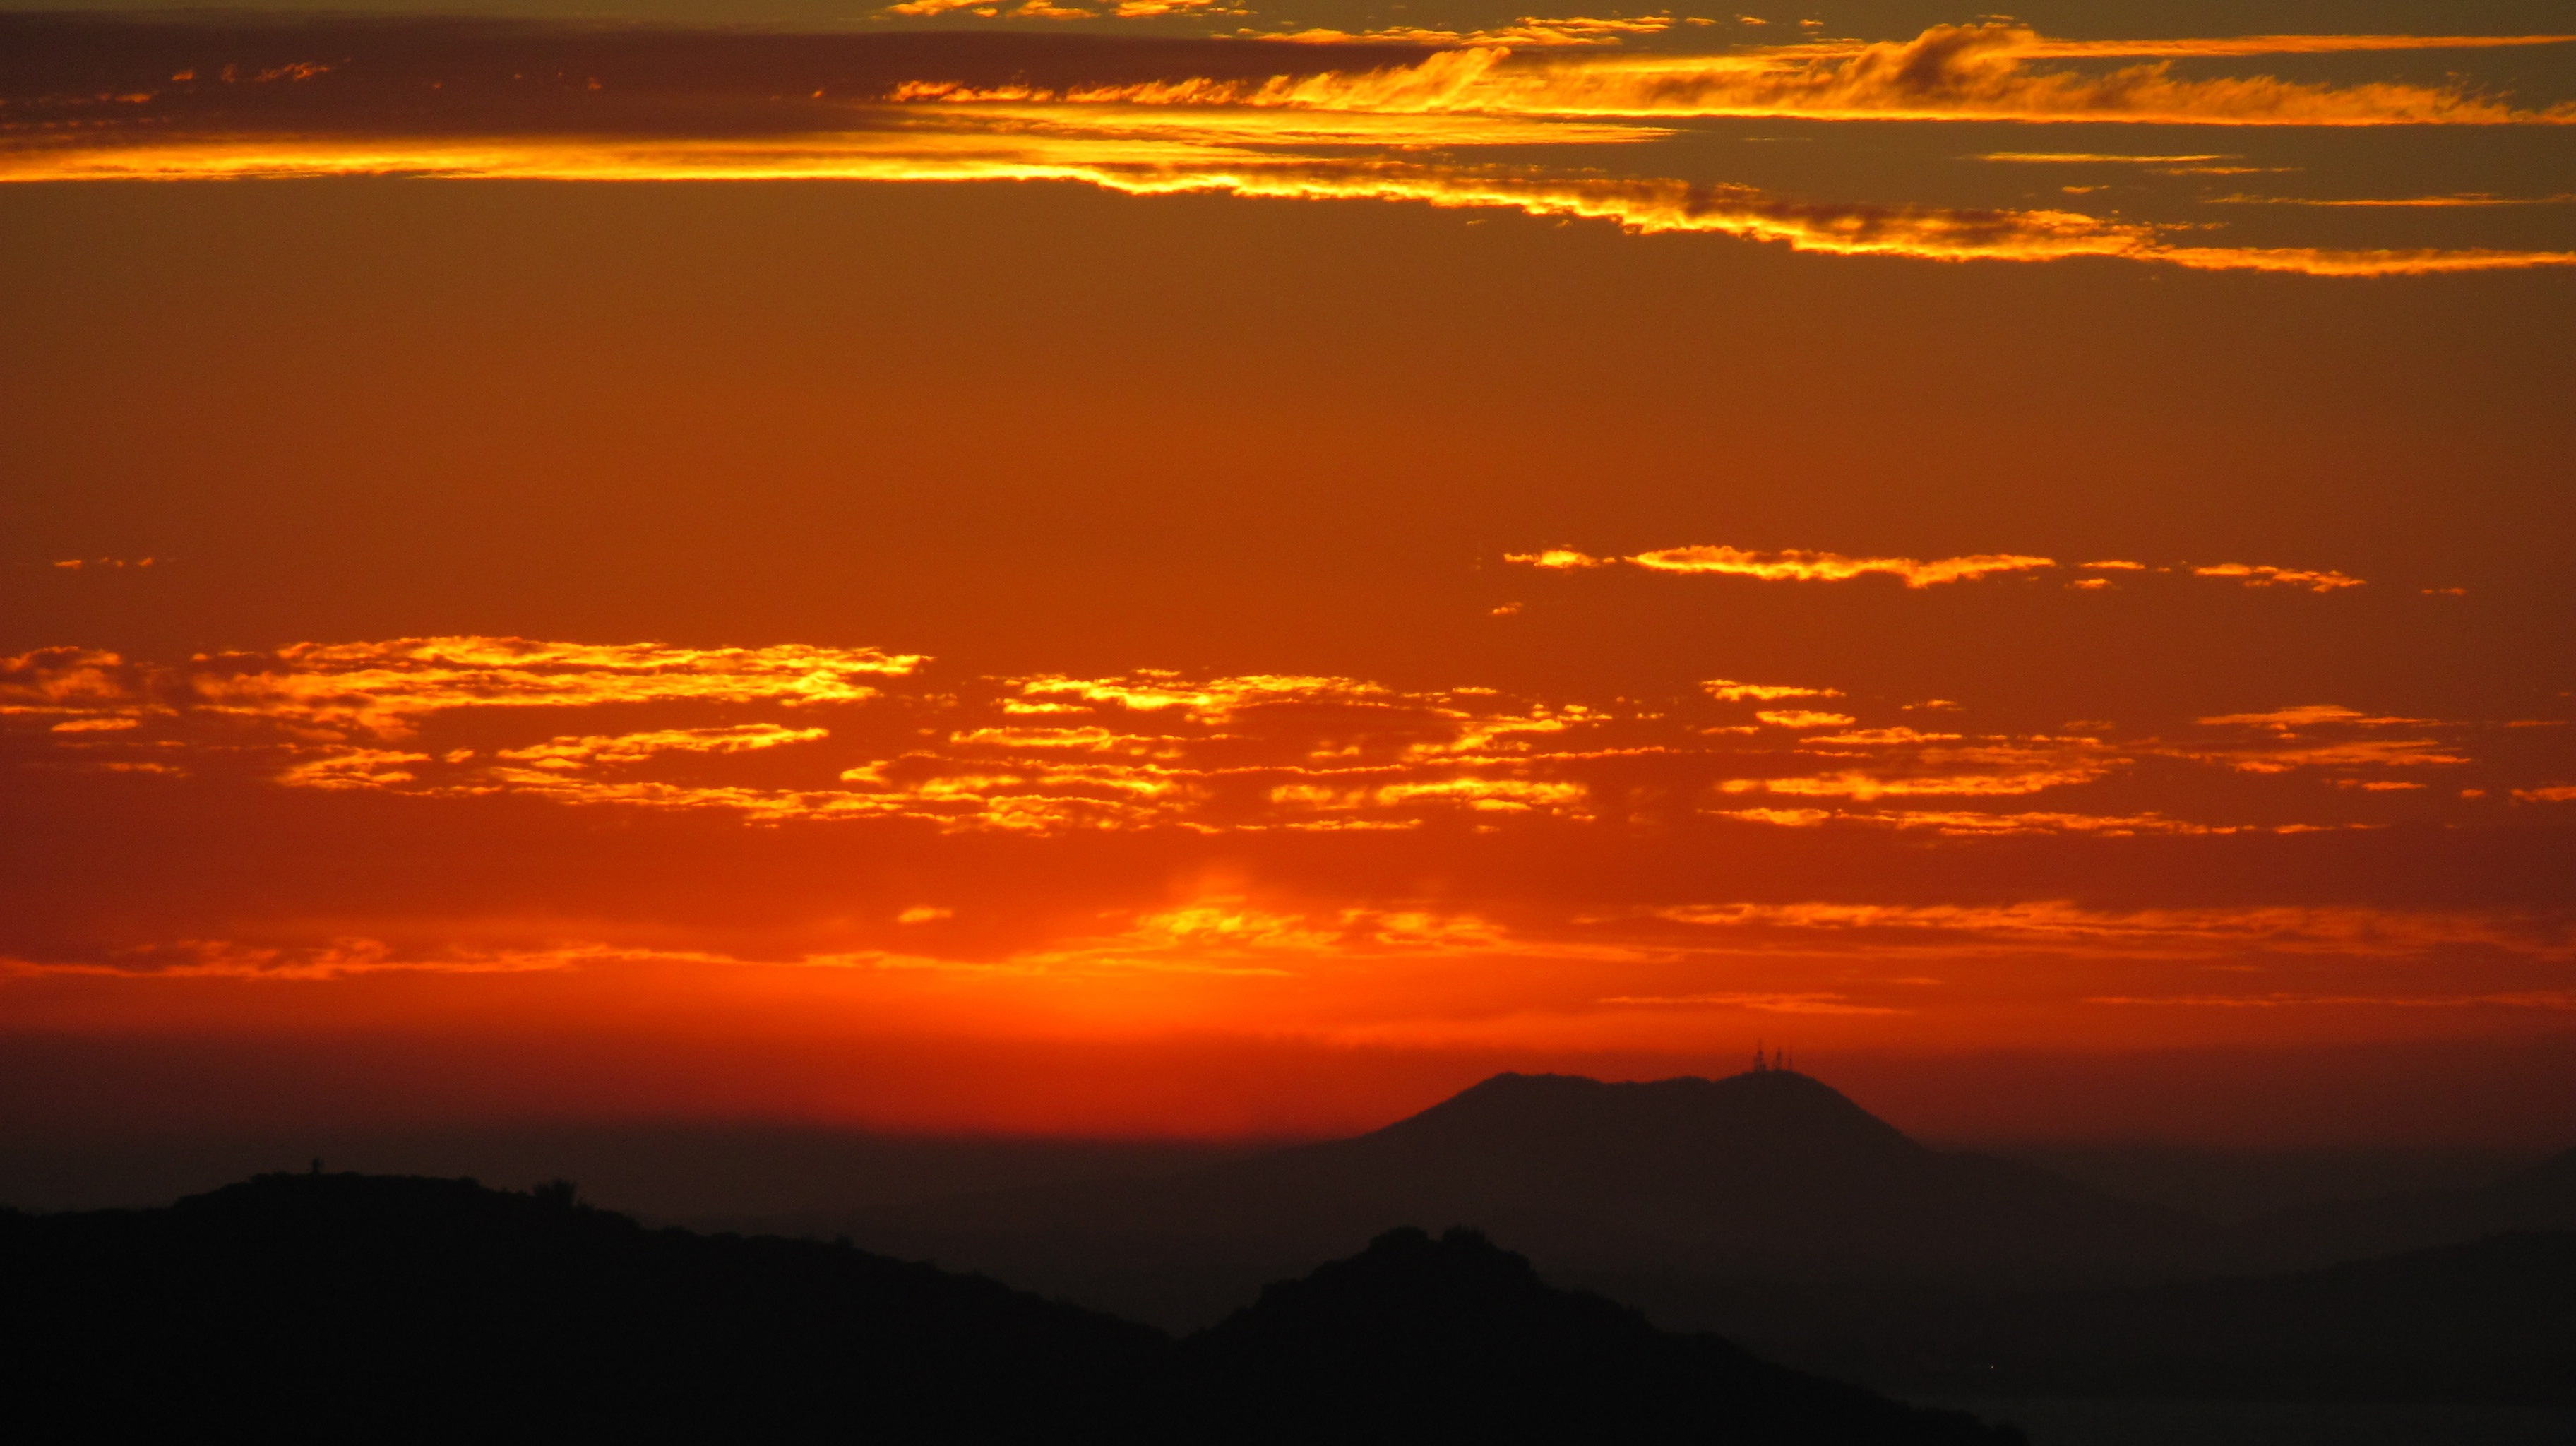
horizon, mountain, cloud, sky, sun, sunrise, sunset, morning, dawn, atmosphere, summer, dusk, evening, sol, afterglow, buzios, red sky at morning